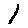
Label: 1